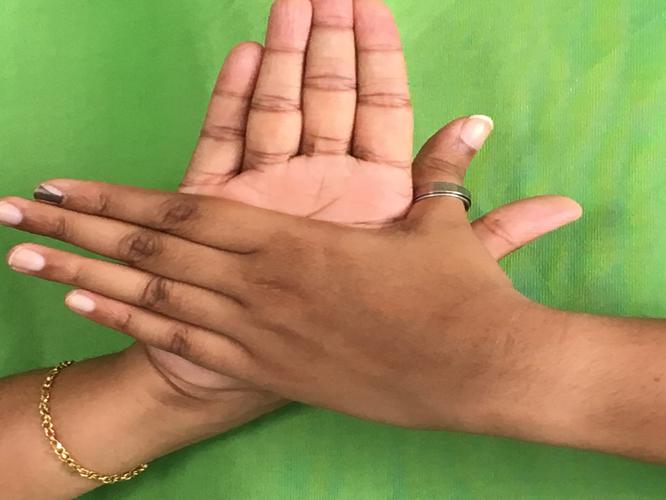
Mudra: Chakra
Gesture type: double_hand